Appalachian Mountains

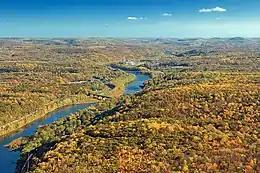
The Appalachian Trail at Mount Minsi in Northampton County, Pennsylvania, in the Lehigh Valley

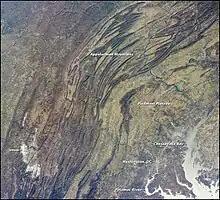
The Appalachian Mountains seen from the International Space Station

The Appalachian belt includes the plateaus sloping southward to the Atlantic Ocean in New England, and southeastward to the border of the coastal plain through the central and southern Atlantic states; and on the northwest, the Allegheny and Cumberland plateaus declining toward the Great Lakes and the interior plains. A remarkable feature of the belt is the longitudinal chain of broad valleys, including the Great Appalachian Valley, which in the southerly sections divides the mountain system into two unequal portions, but in the northernmost lies west of all the ranges possessing typical Appalachian features, and separates them from the Adirondack group. The mountain system has no axis of dominating altitudes, but in every portion, the summits rise to rather uniform heights, and, especially in the central section, the various ridges and intermontane valleys have the same trend as the system itself. None of the summits reaches the region of perpetual snow.